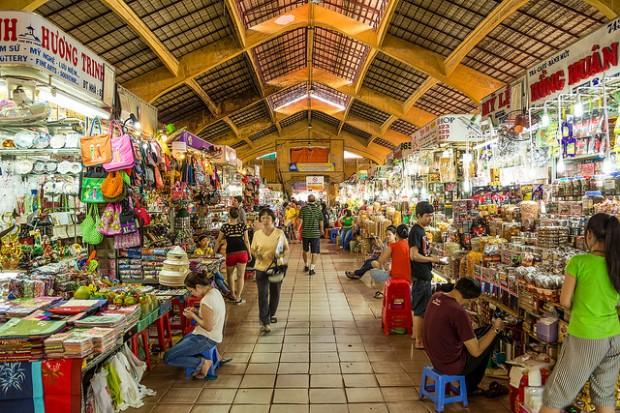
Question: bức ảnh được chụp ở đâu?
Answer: trong một khu chợ